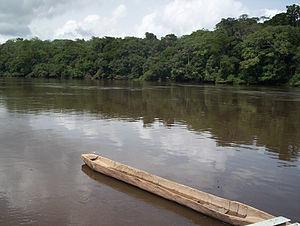
Le Dja, aussi appelé rivière Ngoko, traverse le Cameroun et le Congo et est affluent de la Sangha.
Cet article recense les sites inscrits au patrimoine mondial au Cameroun.
Le Mokélé-mbembé désigne un animal inconnu supposé vivre, ou avoir vécu, dans les affluents du fleuve Congo qui sert de frontière naturelle entre la République démocratique du Congo, la République du Congo et l'Angola.
Cet article recense les sites inscrits sur la liste du patrimoine mondial par l'UNESCO situés en Afrique.